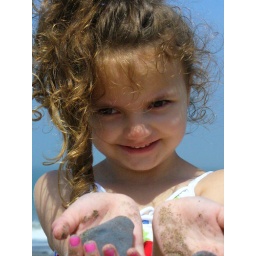
her first time in the pacific ocean! she loved finding rocks and stones :)